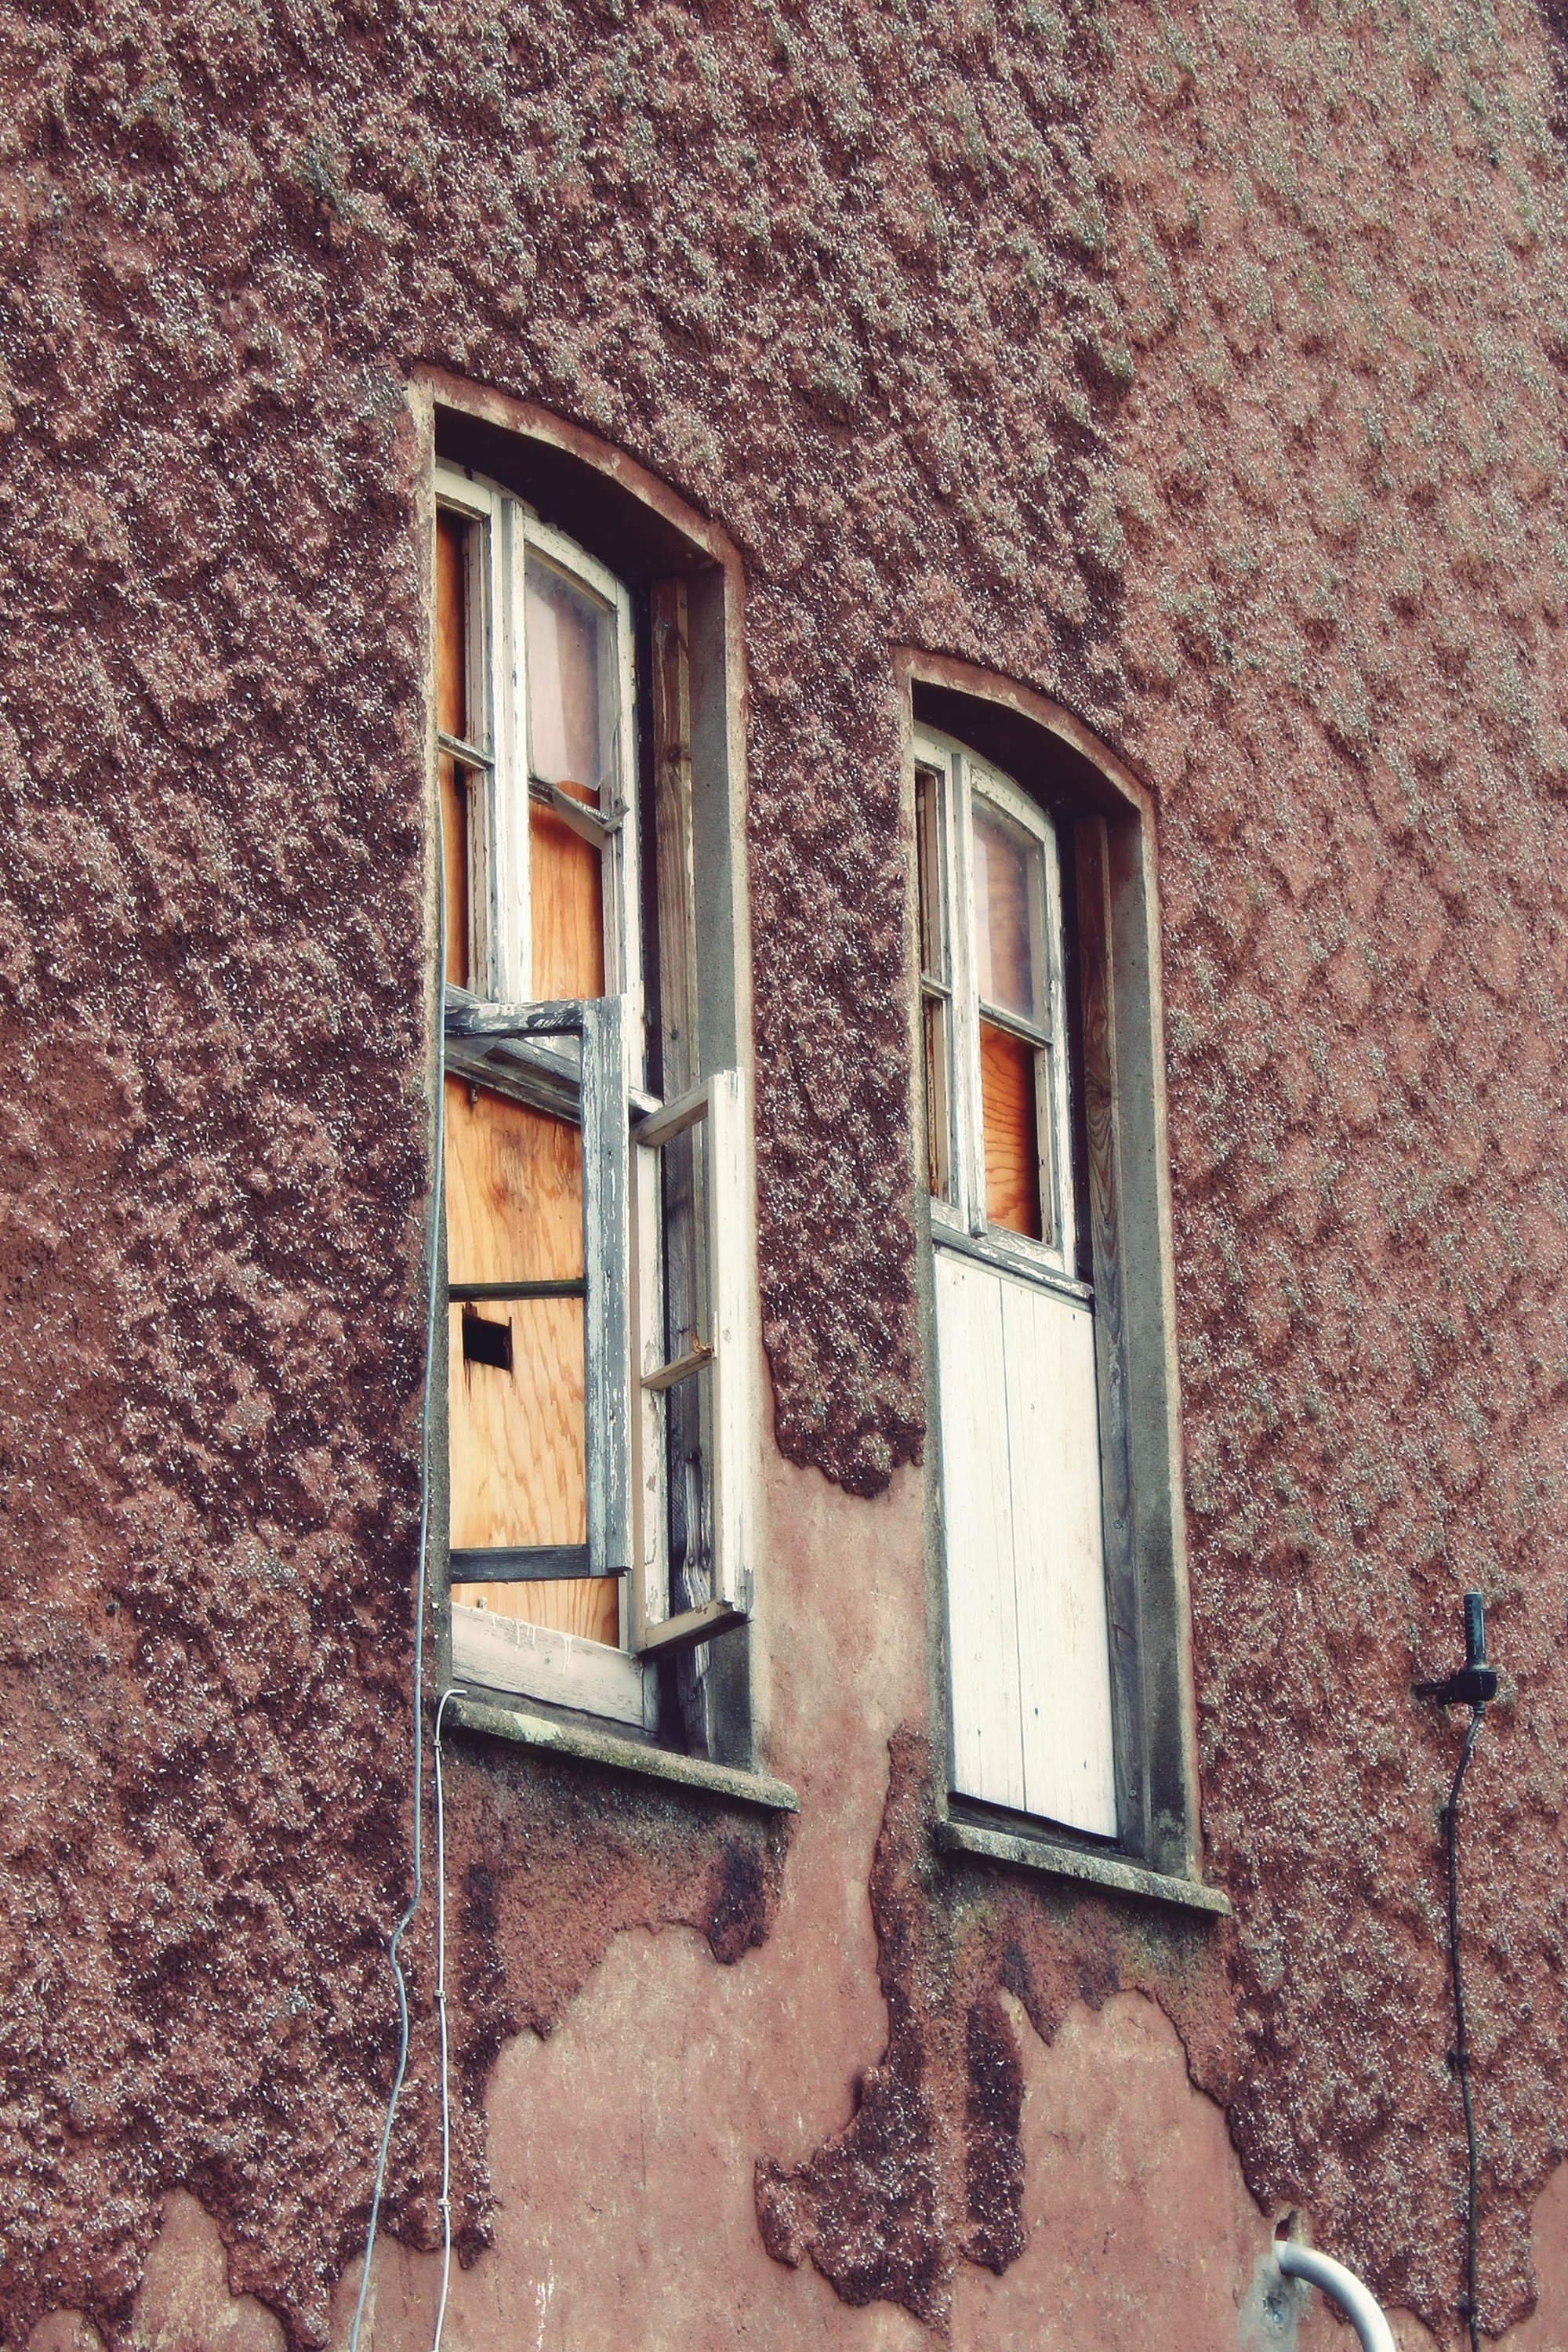
architecture, wood, vintage, house, window, building, old, home, wall, broken, facade, property, ruin, old building, brick, material, cracks, masonry, lapsed, old window, shabby chic, sash window